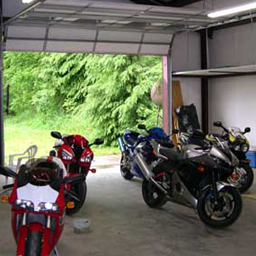
Room type: garage